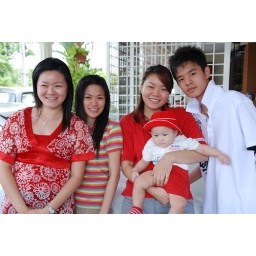
2nd day of CNY'07- just arrived in Ipoh- Matthew look so cute in the red hat !